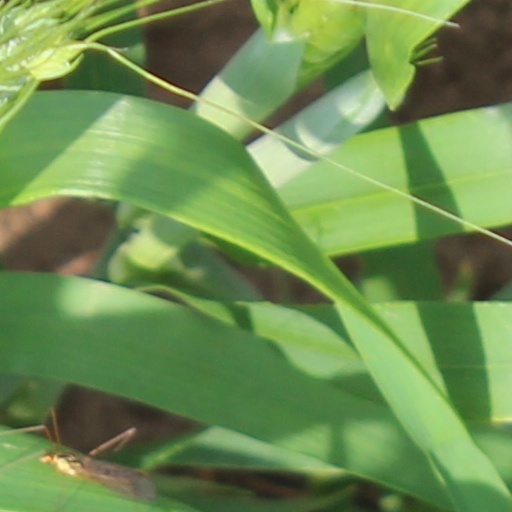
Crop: wheat